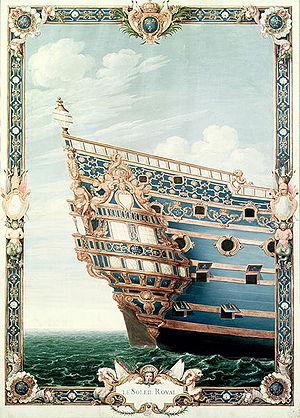
Jean Bérain père est un peintre, aquarelliste, dessinateur, graveur, ornemaniste et décorateur de théâtre français né à Saint-Mihiel, le 4 juin 1640, et mort à Paris le 24 janvier 1711.
Le département des arts graphiques est le septième département du musée du Louvre. Il a été créé en 1989. Auparavant le cabinet des dessins était rattaché au département des peintures.
Le musée du Louvre est un musée situé à Paris, en France.